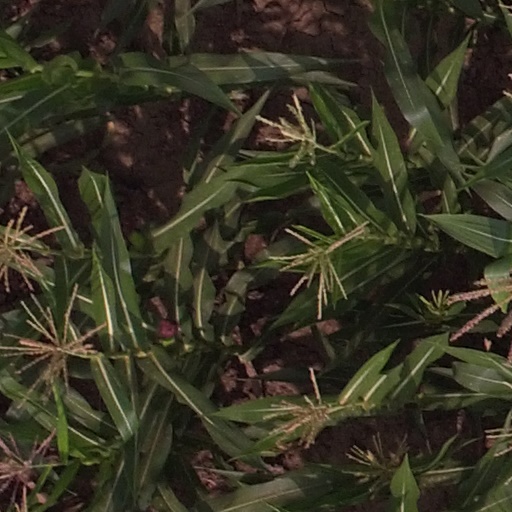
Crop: maize; corn